Sibu

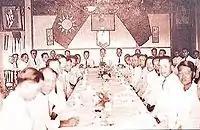
A 1920 Kuomintang meeting in Sibu

By 1919, the influence of the Chinese Civil War extended to Sarawak, with the Kuomintang establishing its initial branches in Sibu and Kuching. The then-reigning Rajah, Charles Brooke, opposed such political involvement by the local Chinese population and expelled several local Kuomintang leaders. However, his successor, Charles Vyner Brooke, displayed a more receptive stance toward the activities of the local Chinese, who also engaged in fundraising to support the Kuomintang's resistance against Japanese invasion on the Chinese mainland.